McDonald's Treasure Land Adventure

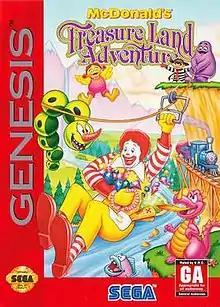
North American cover art

is a 1993 platform game developed by Treasure and published by Sega for the Sega Genesis. Based on the McDonald's fast food restaurant chain, specifically its McDonaldland marketing campaign, players control Ronald McDonald in his efforts to retrieve the missing pieces of a map that lead to the location of a buried treasure from a group of villains. Ronald can defeat enemies by using a magic attack and can latch onto hooks with his scarf to reach higher platforms.